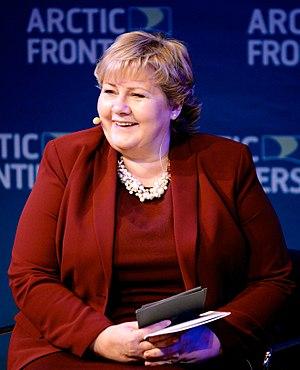
Le traité de l’Atlantique nord ou traité de Washington est signé le 4 avril 1949 par douze pays occidentaux. Il établit une alliance politico-militaire entre ses membres afin d'assurer leur sécurité collective dans le contexte de la guerre froide. Le traité entre en vigueur le 24 août 1949 après dépôt des instruments de ratification de tous les États signataires. Depuis lors, dix-huit autres États ont adhéré au traité, portant à trente le nombre de ses membres.